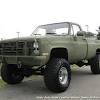
Label: Self Propelled Artillery